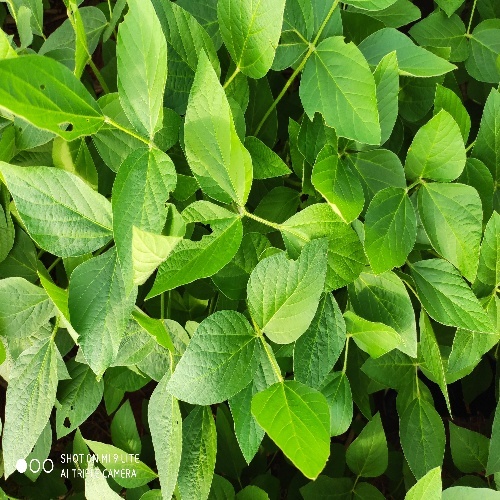
Label: Caterpillar